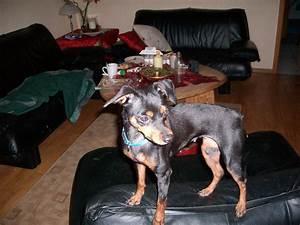
dog